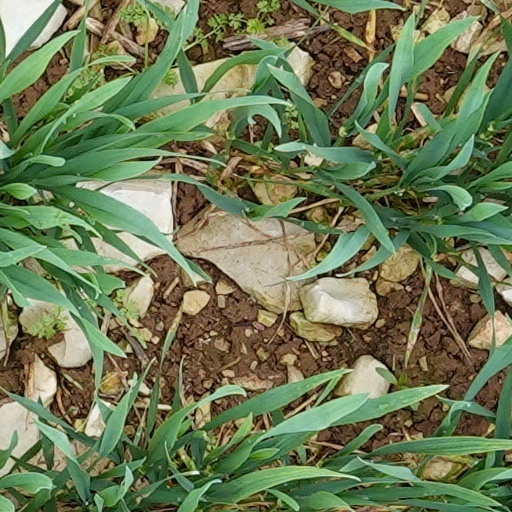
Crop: wheat